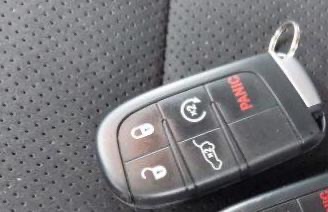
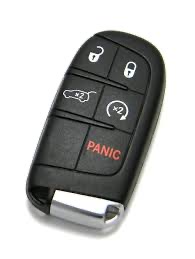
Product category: misc
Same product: yes